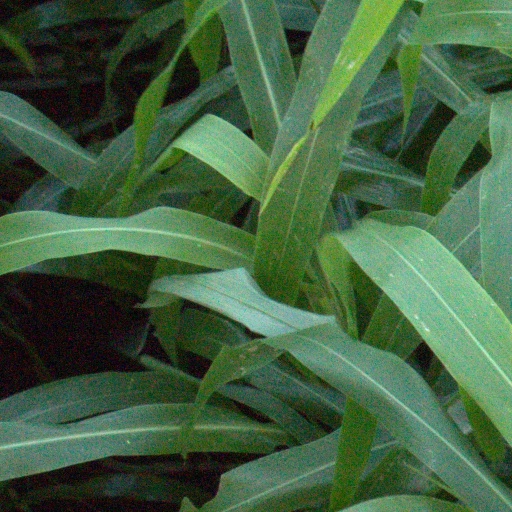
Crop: sorghum